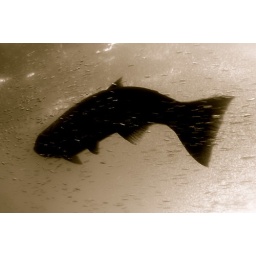
Salmon in black and white